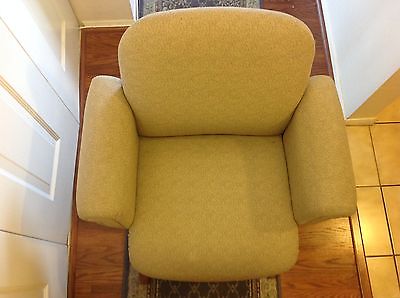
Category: chair